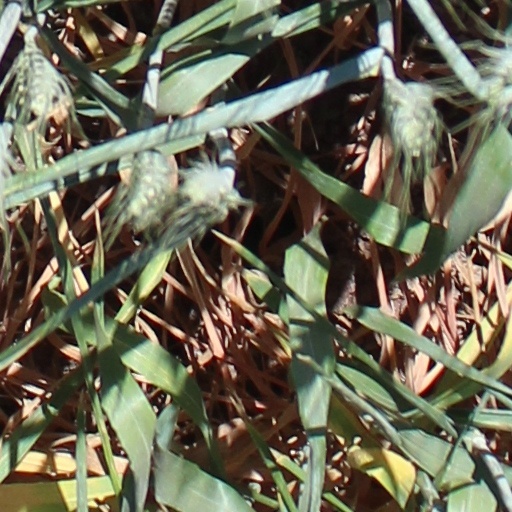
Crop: wheat